Evenki people

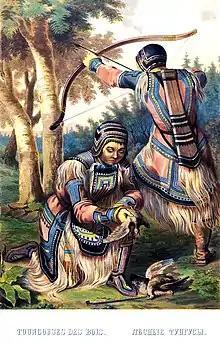
An 1862 painting depicting Evenki hunting

The Evenki wore a characteristic garb "adapted to the cold but rather dry climate of the Central Siberia and to a life of mobility... they wore brief garments of soft reindeer or elk skin around their hips, along with leggings and moccasins, or else long supple boots reaching to the thigh" (49). They also wore a deerskin coat that did not close in front but was instead covered with an apron-like cloth. Some Evenkis decorated their clothing with fringes or embroidery (50). The Evenki traditional costume always consisted of these elements: a loincloth made of animal hide, leggings, and boots of varying lengths Facial tattooing was also very common.